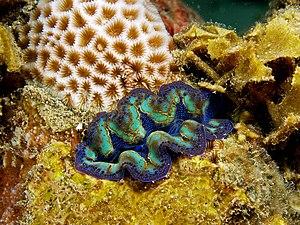
Le bénitier crocus ou Manteau de lumière est un gros mollusque bivalve de la famille des bénitiers.